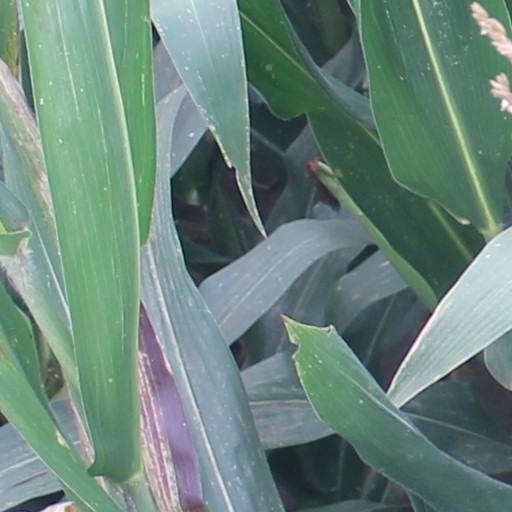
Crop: maize; corn